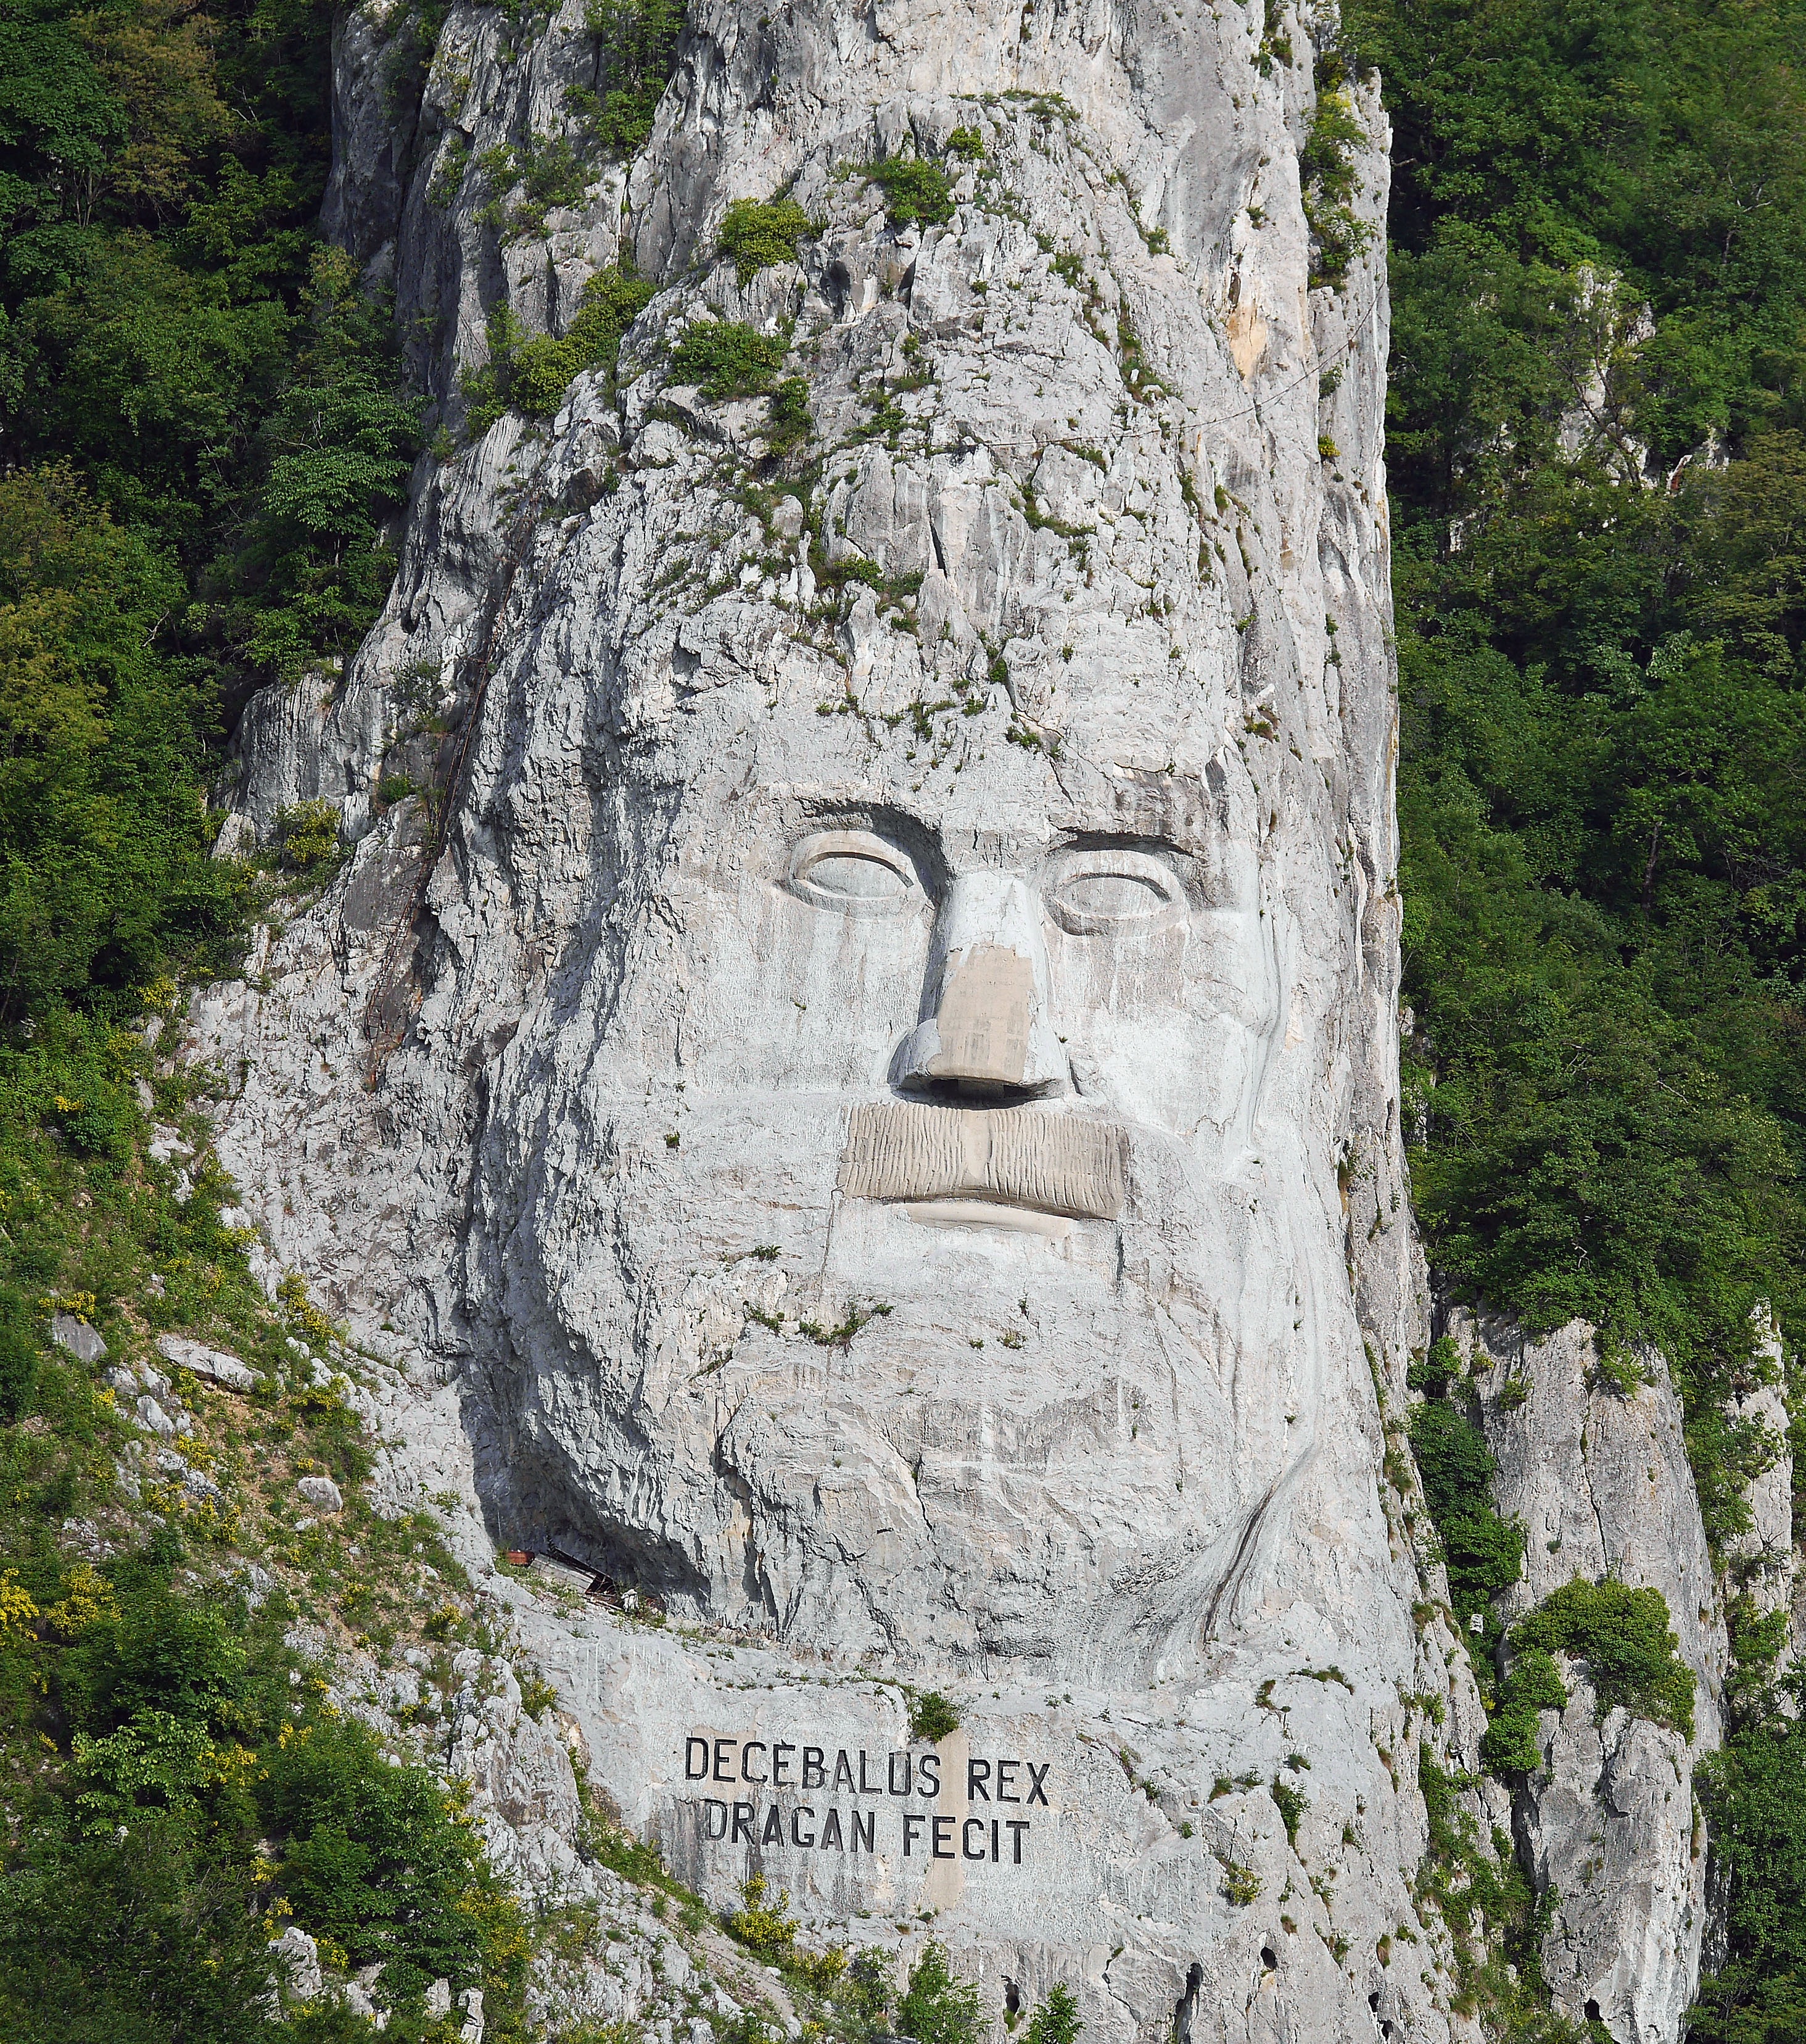
rock, stone, formation, cliff, terrain, face, geology, monastery, head, inscription, relief, romania, stony, iron gate, ancient times, archaeological site, king decebalus, karparten, s dkarparten, danube gorge, folk hero, ancient history